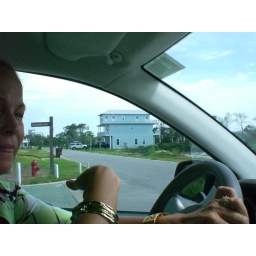
the blue house there, which is actually our backyard neighbor, is the house we all stayed in 2 years ago